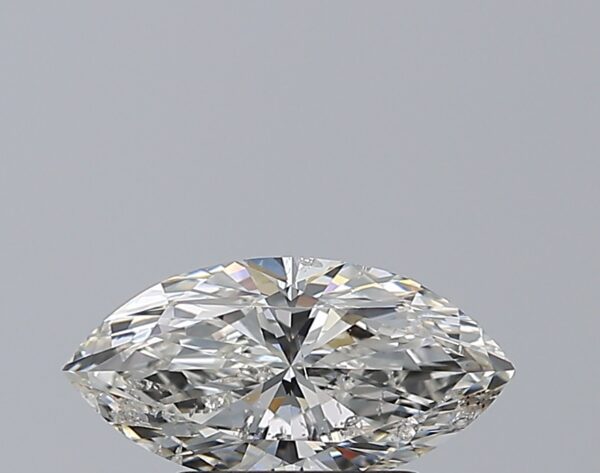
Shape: marquise
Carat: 1
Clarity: SI1
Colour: G
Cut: EX
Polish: EX
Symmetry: VG
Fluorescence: N
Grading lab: GIA
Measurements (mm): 10.03 x 5.04 x 3.27